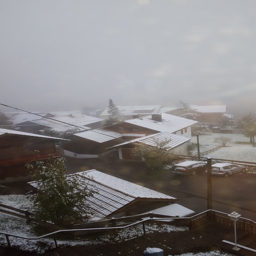
first snow of the year